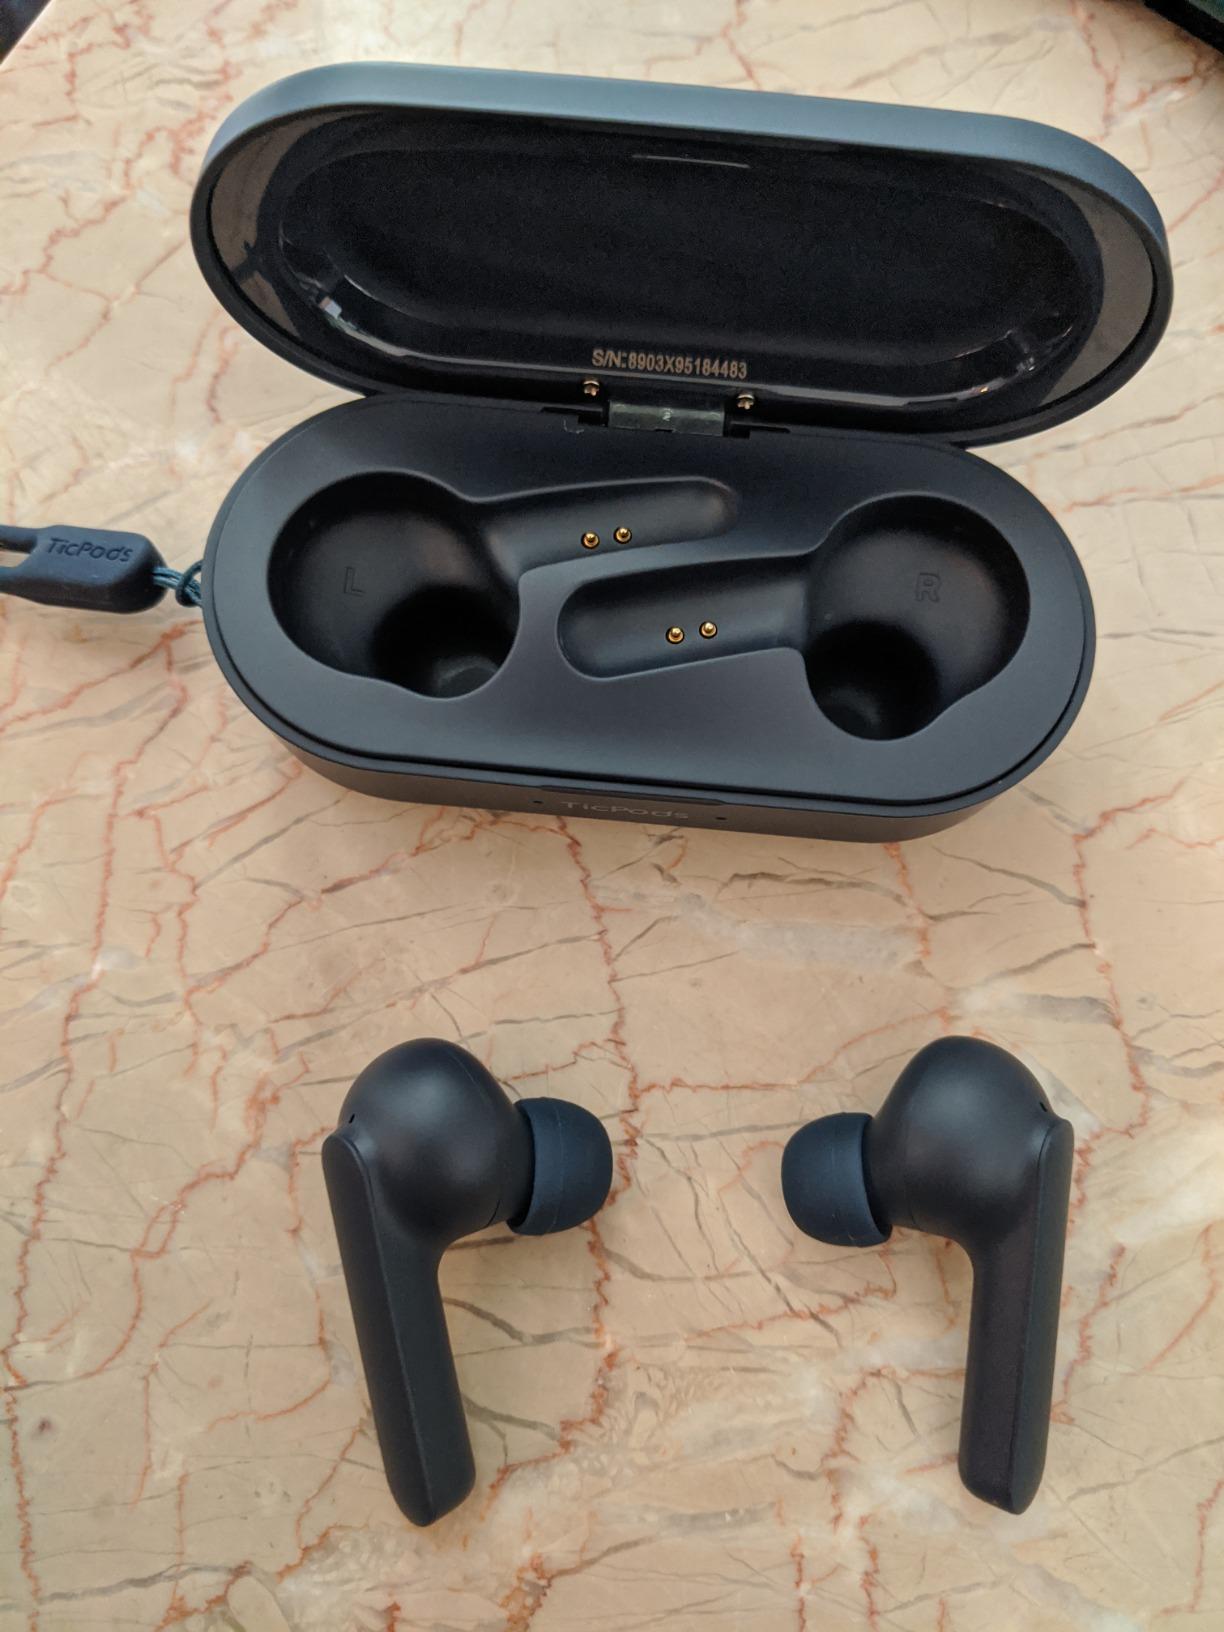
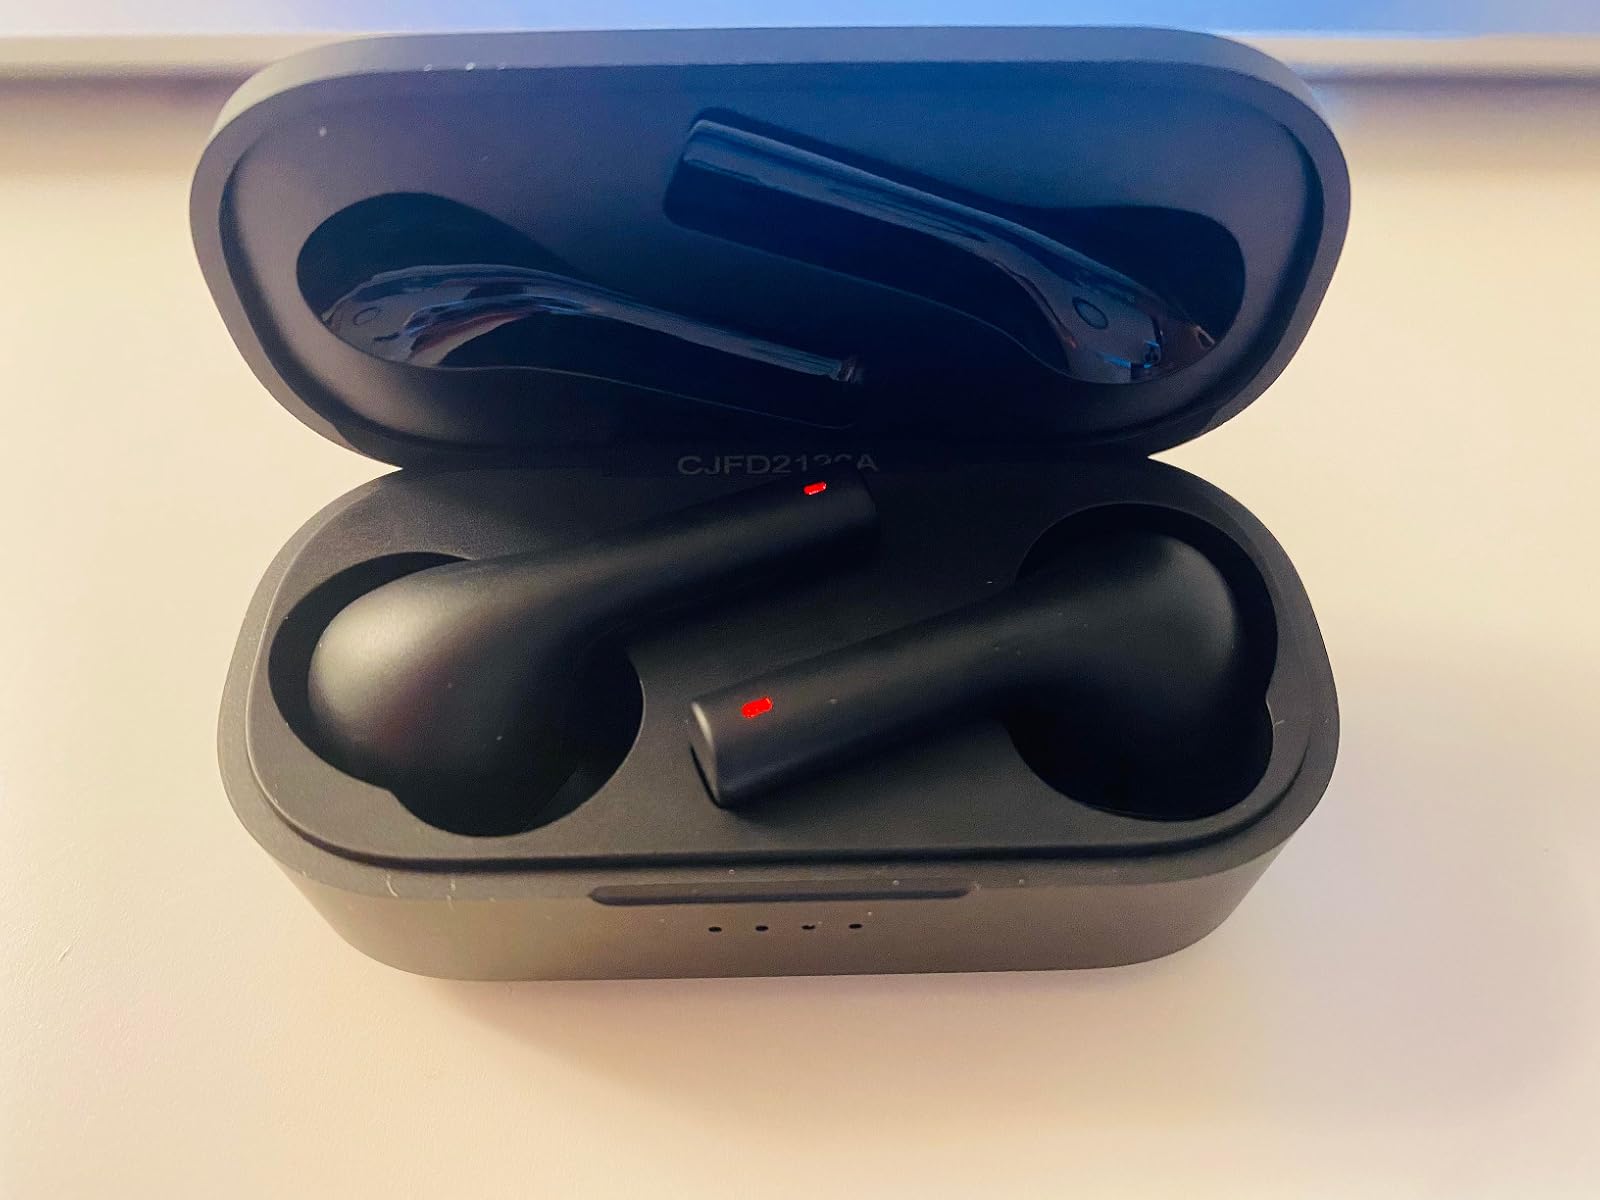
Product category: earbuds
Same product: no